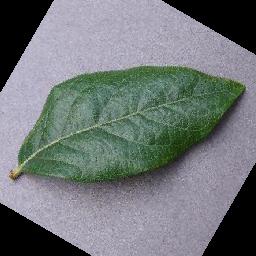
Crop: blueberry
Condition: healthy